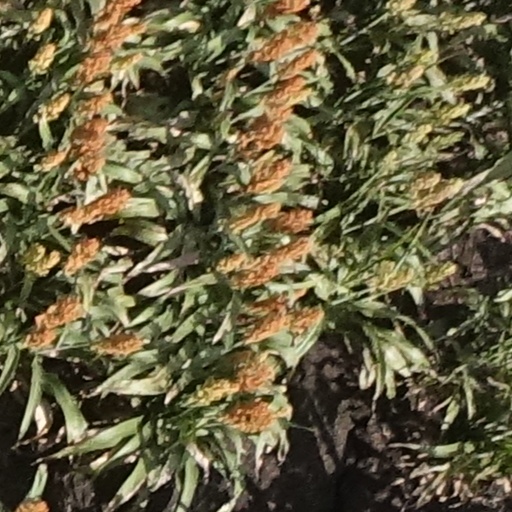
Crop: sorghum